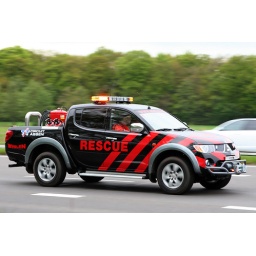
Mitsubishi rescue car on the open road in Assen.